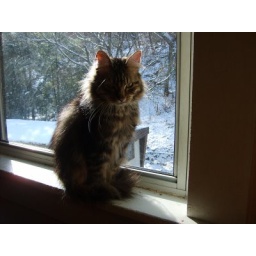
Our cat Gizmo in the kitchen window